Thomas W. Fowler

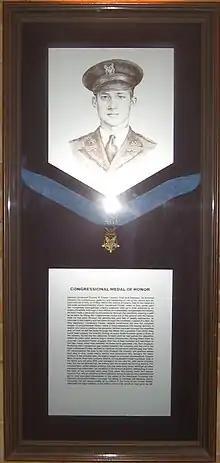
Thomas Weldon Fowler and a specimen Medal of Honor on display at Texas A&M University

Thomas Weldon Fowler (October 31, 1921 – June 3, 1944) was a student of the Texas A&M University, a United States Army officer, and a recipient of America's highest military decoration—the Medal of Honor—for his actions in World War II.